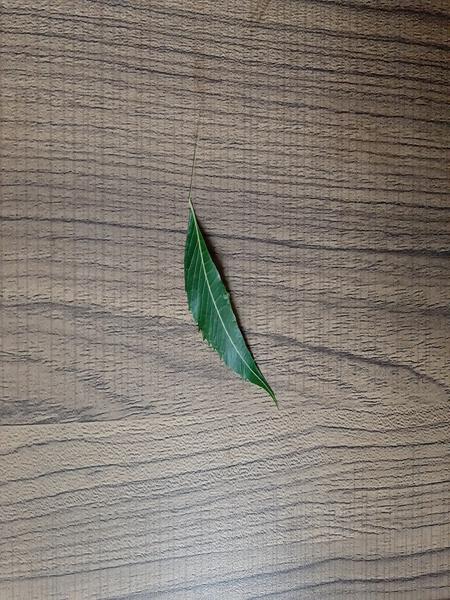
Plant: Neem